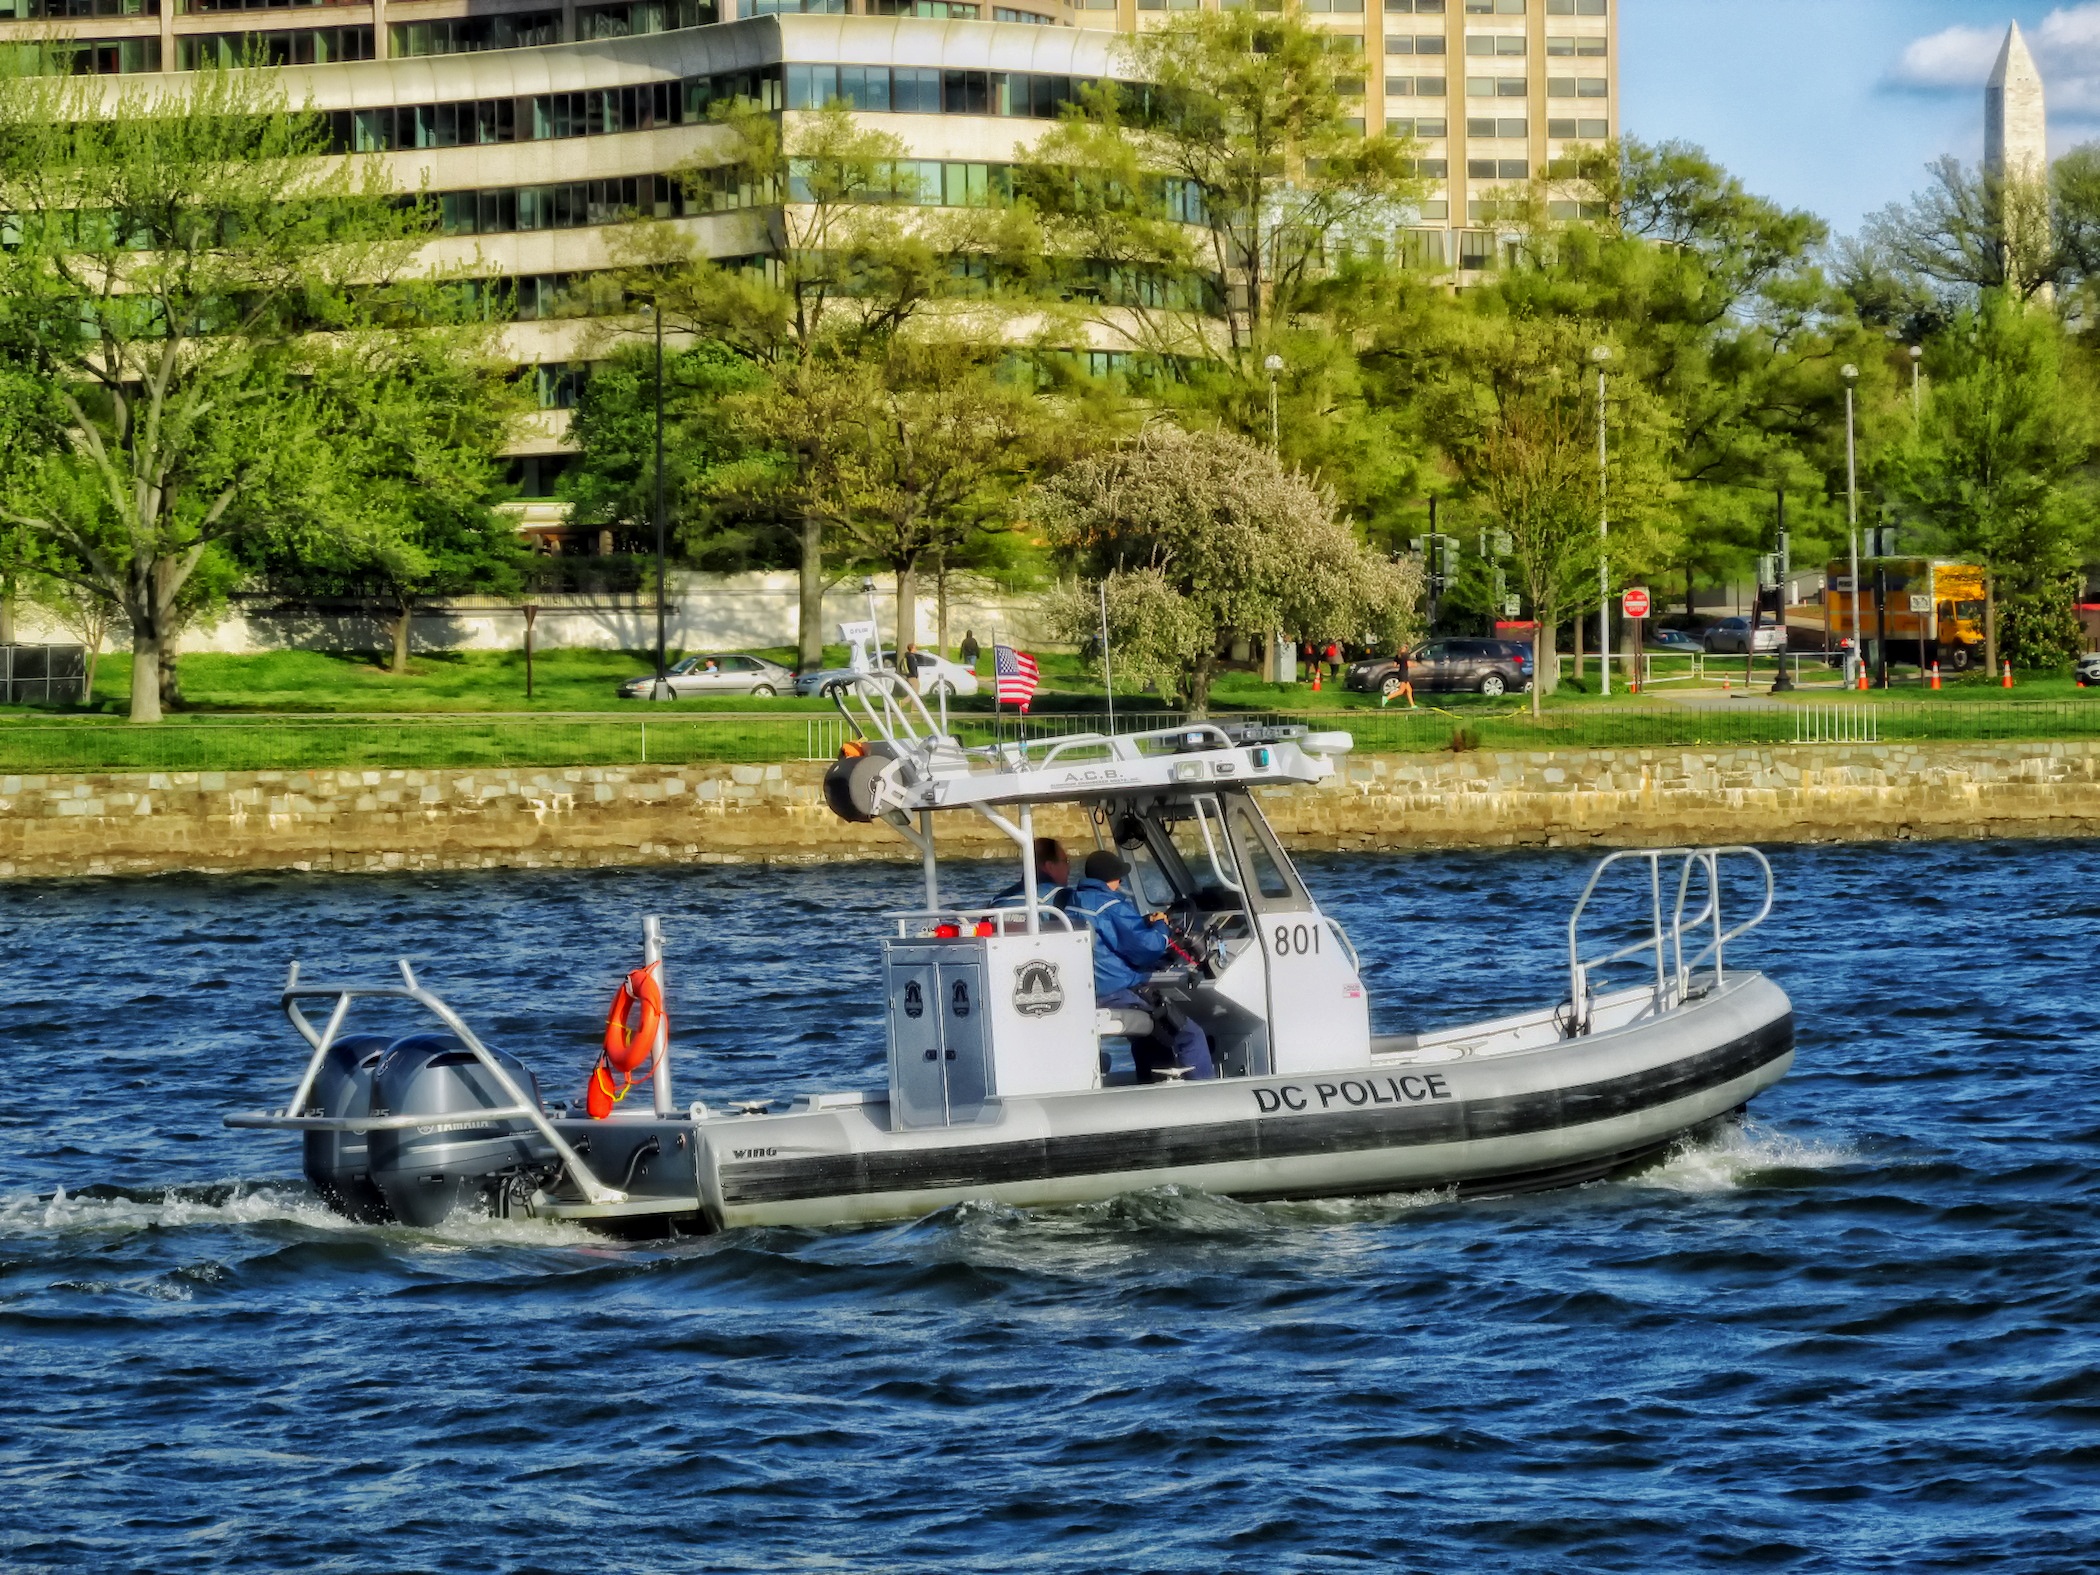
sea, boat, shore, urban, river, travel, shoreline, transportation, vehicle, hdr, boating, watercraft, washington dc, fishing vessel, water police, skiff, city cities